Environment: real
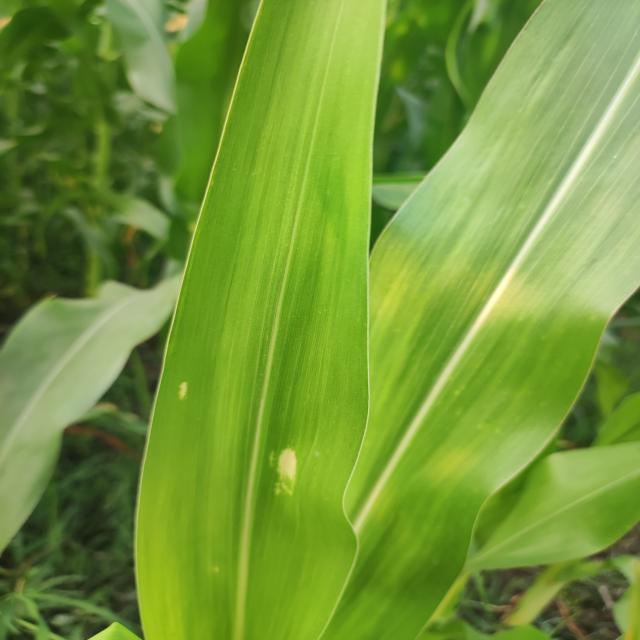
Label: northern_corn_leaf_blight